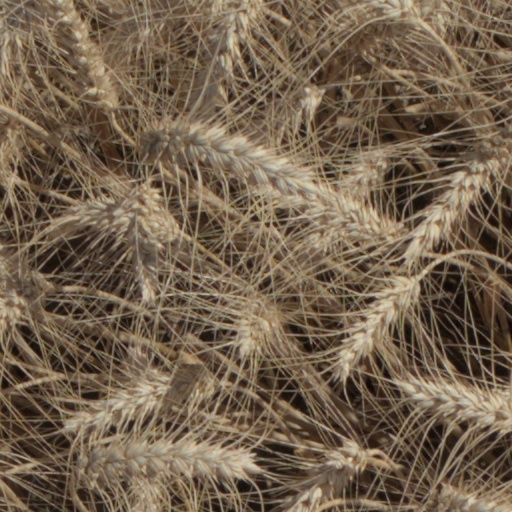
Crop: wheat